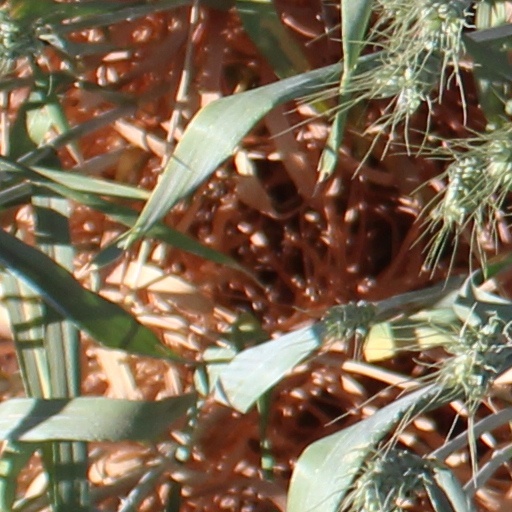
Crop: wheat